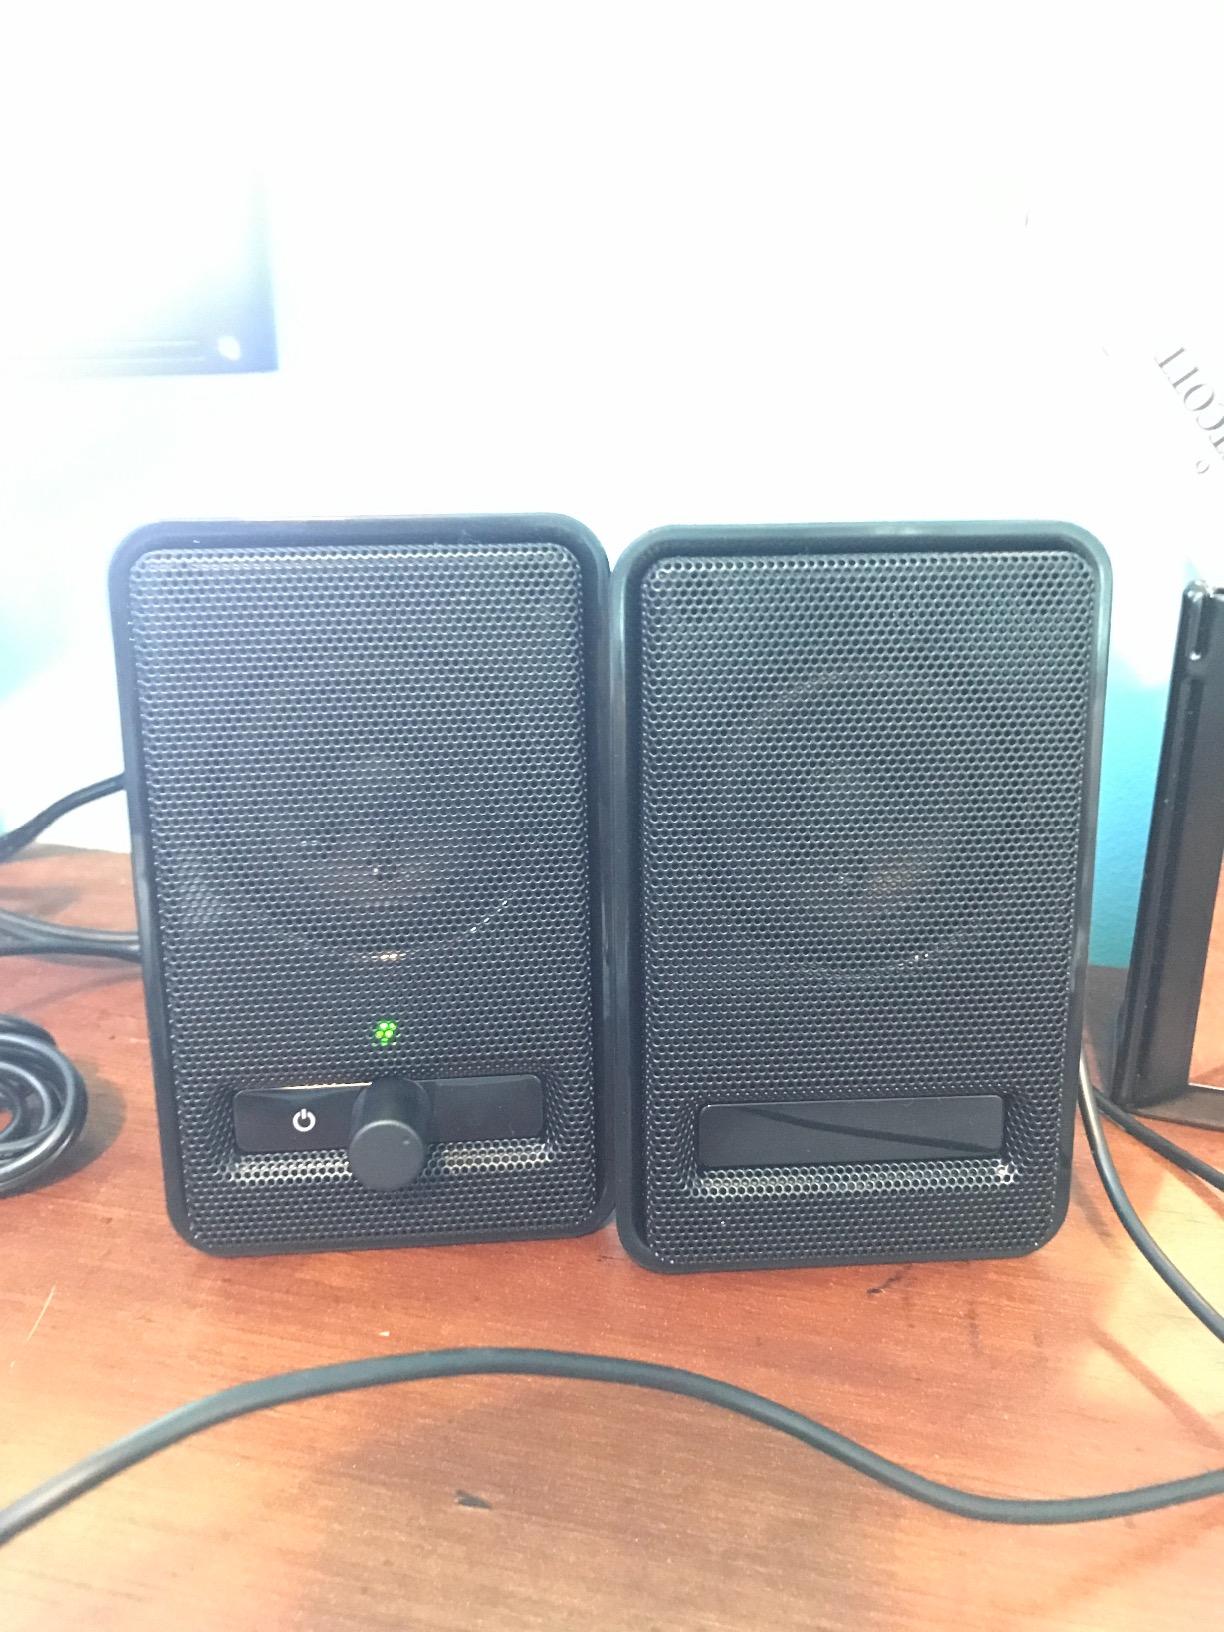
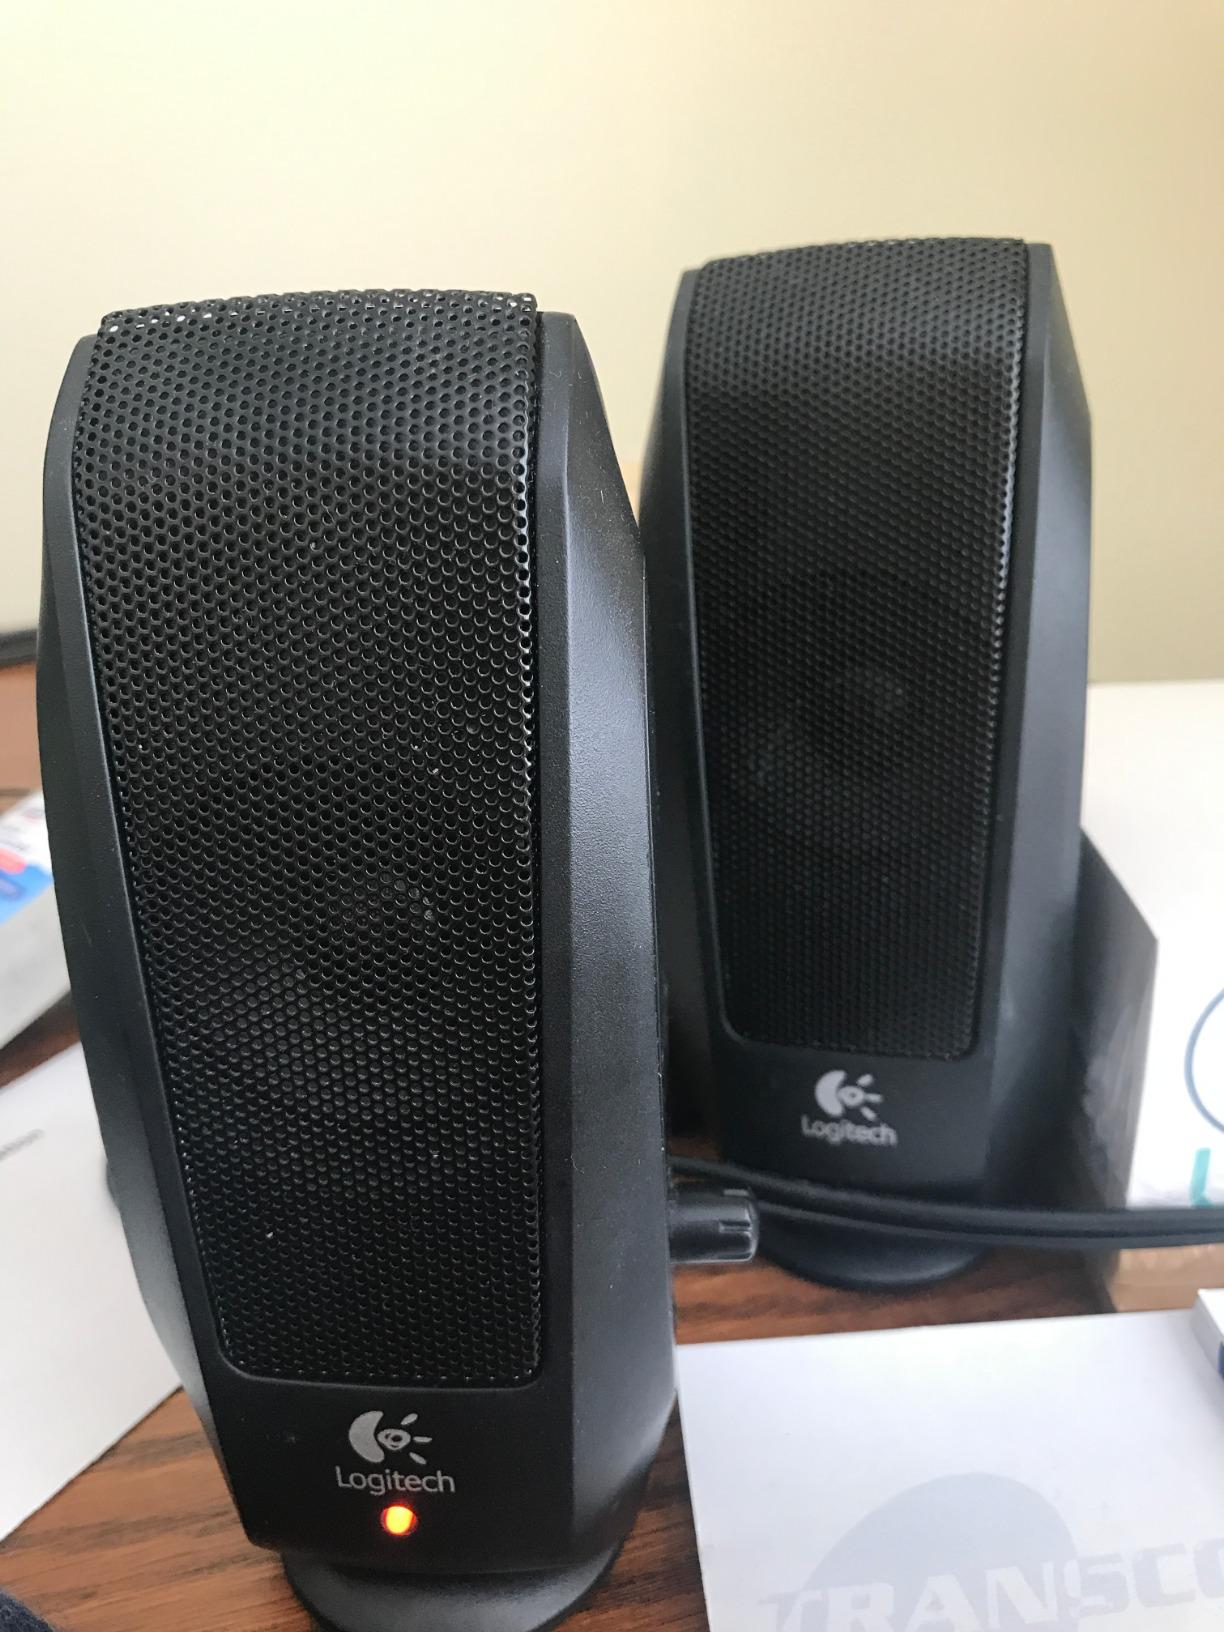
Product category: speaker
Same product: no